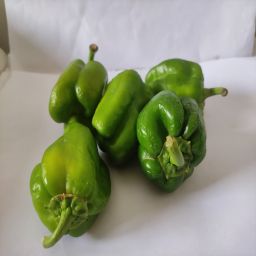
Crop: Bell Pepper
Quality: Unripe